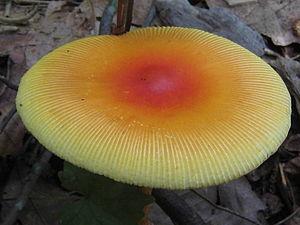
En mycologie, la cuticule est la mince peau recouvrant le chapeau du sporophore, ou plus précisément l'hyménophore. La cuticule protège la chair du chapeau sur la face opposée à l'hyménium. On trouve donc la cuticule sur le dessus du chapeau mais elle peut aussi se retrouver en dessous pour les champignons cupuliformes comme les pézizes.
Amanita jacksonii, l'Amanite de Jackson ou le César fuselé d'Amérique, est une espèce de champignons basidiomycètes comestibles de la côte est de l'Amérique du Nord qui fait partie du genre Amanita dans la famille des Amanitaceae. Proche de l'Amanita caesarea européenne, son stipe est moins massif et l'hyménophore est plus vif encore.